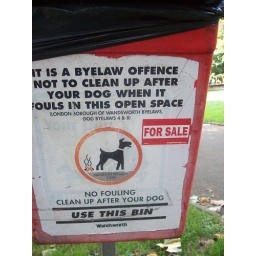
Sticker was spotted on a dog poo bin in Wadsworth, LondonFrom the fansite dedicated to street sticker website: mixthemessage.com